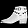
Label: Ankle boot